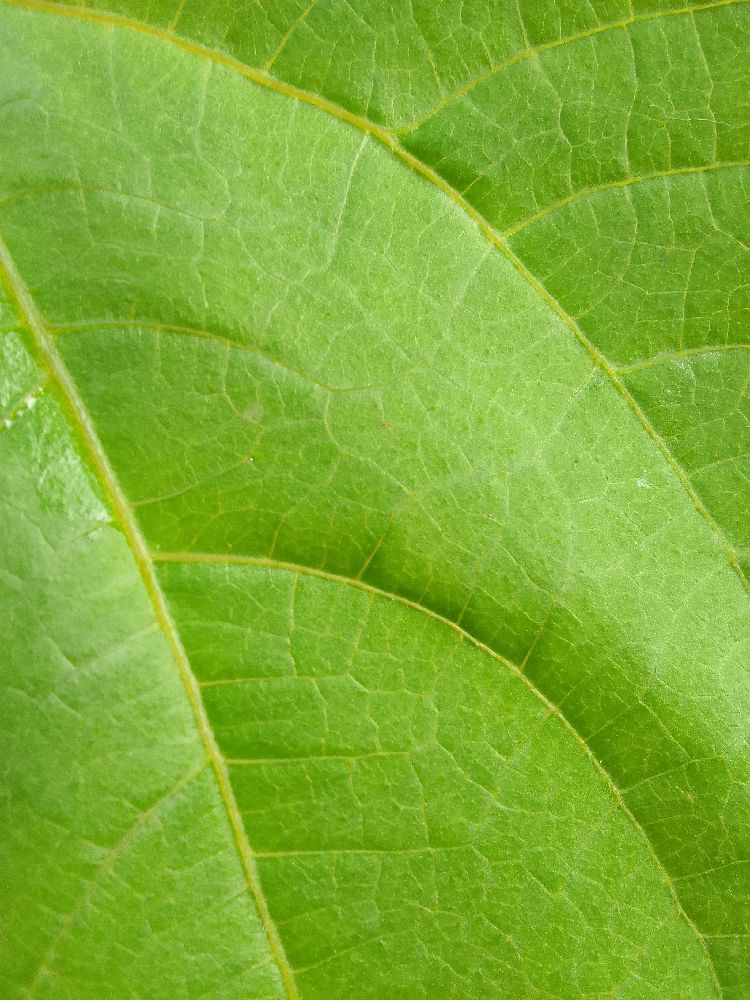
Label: healthy